Traditions of Derry City F.C.

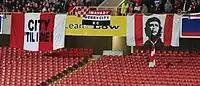
Fans of Derry City display flags during the 2007 Setanta Sports Cup.

The club holds monthly meetings in the Oak Grove Bar in Bishop Street, Derry. Here, the club has its own club room, fully furnished with various items of club memorabilia. The Oak Grove is a popular haunt for pre and post-match refreshments, where every kick is previewed and replayed. Brandywell Pride also holds an annual prize giving night for the Derry City players at the close of each season within the establishment.